Louis Delaporte

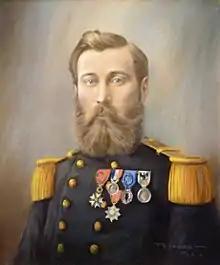
Louis Delaporte

Louis Delaporte (Loches, January 11, 1842 – Paris, May 3, 1925) was a French explorer and artist, whose collection and documentation of Khmer art formed the nucleus of exhibitions in Paris, originally at the 1878 Paris Exposition and later at the Palais du Trocadéro, where he became chief curator of the Musée Indochinois. In 1927, after his death, his collection was moved to the Guimet Museum.